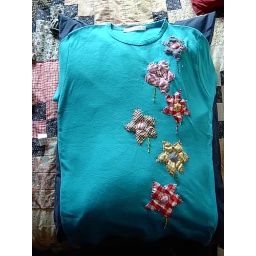
Summer flowers in blue